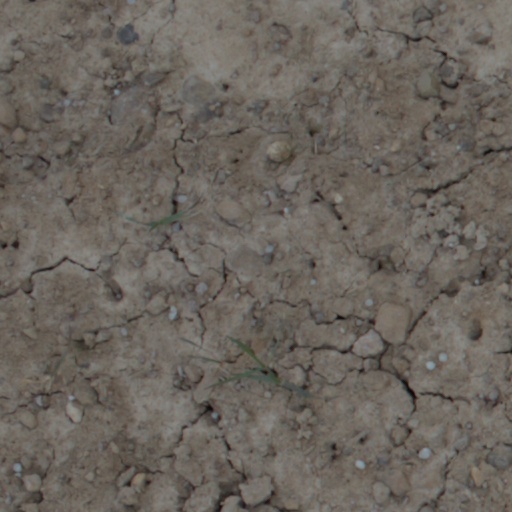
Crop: wheat